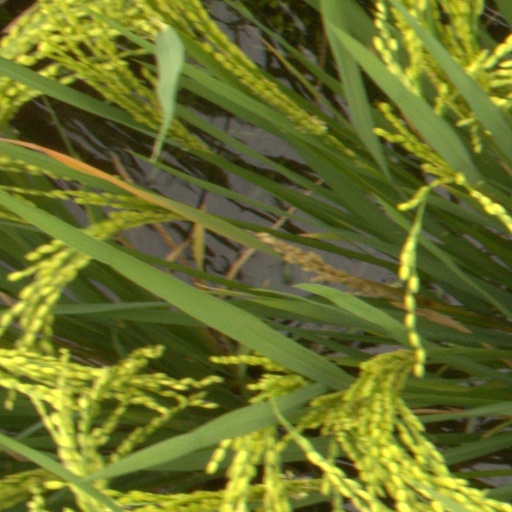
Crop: rice